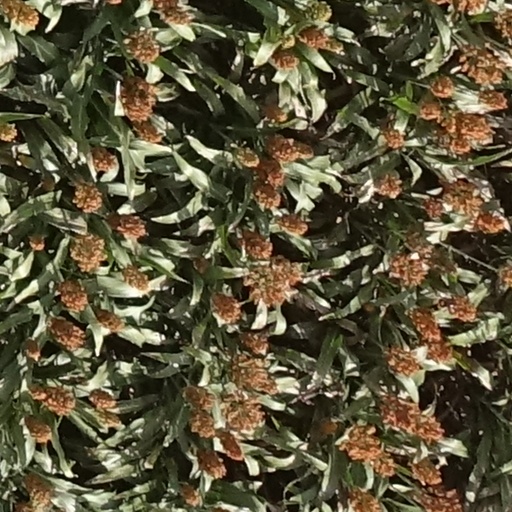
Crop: sorghum